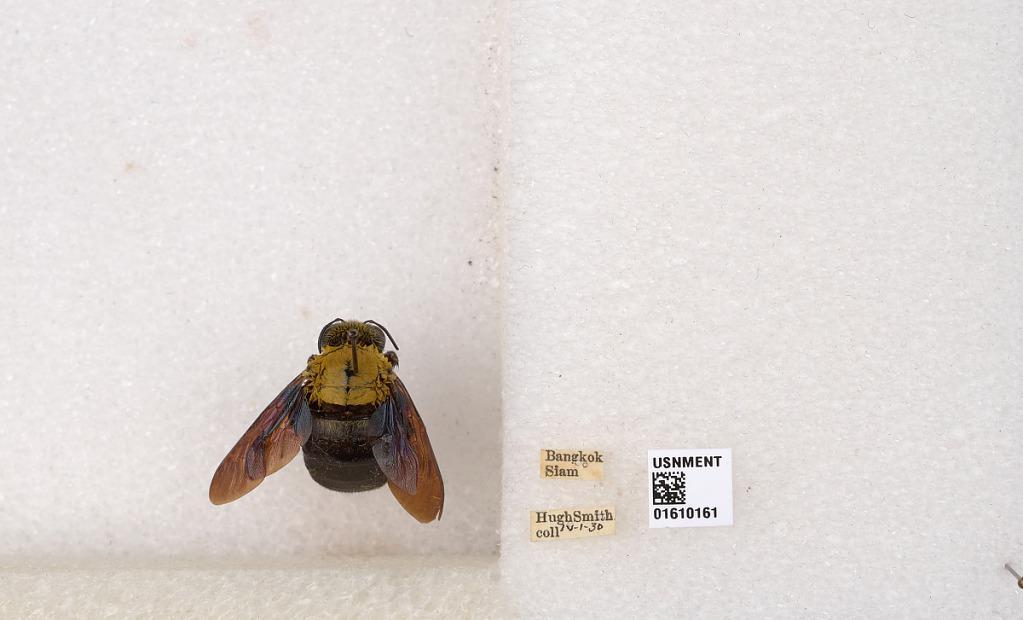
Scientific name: Xylocopa (Koptortosoma) aestuans (Linnaeus)
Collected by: H. Smith
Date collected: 1930-4-1
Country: Thailand
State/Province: Bangkok
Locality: Siam Bangkok
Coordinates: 13.7429, 100.532